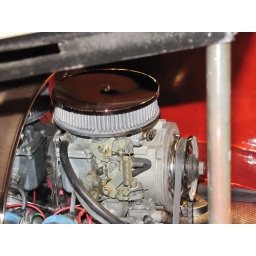
VW power under the bed lid